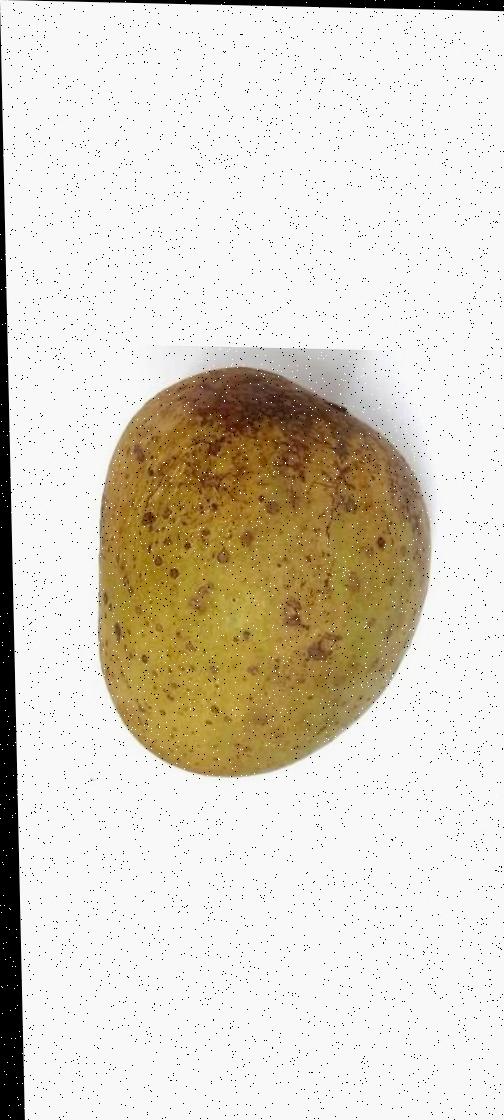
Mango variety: Gourmoti